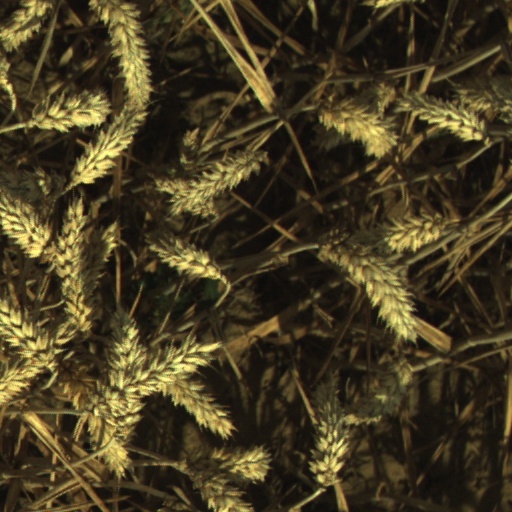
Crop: wheat